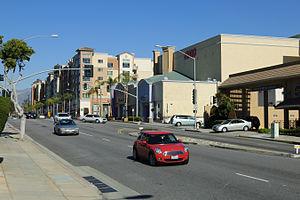
Monterey Park est une ville du comté de Los Angeles, dans l'État de Californie aux États-Unis. Au recensement de 2000 sa population était de 60 051 habitants. Le slogan de la ville est « Pride in the Past, Faith in the Future ». La ville est reconnu comme « le meilleur endroit d'Amérique où vivre » en 2017 par le magazine Money et trois stations de télévision locales.